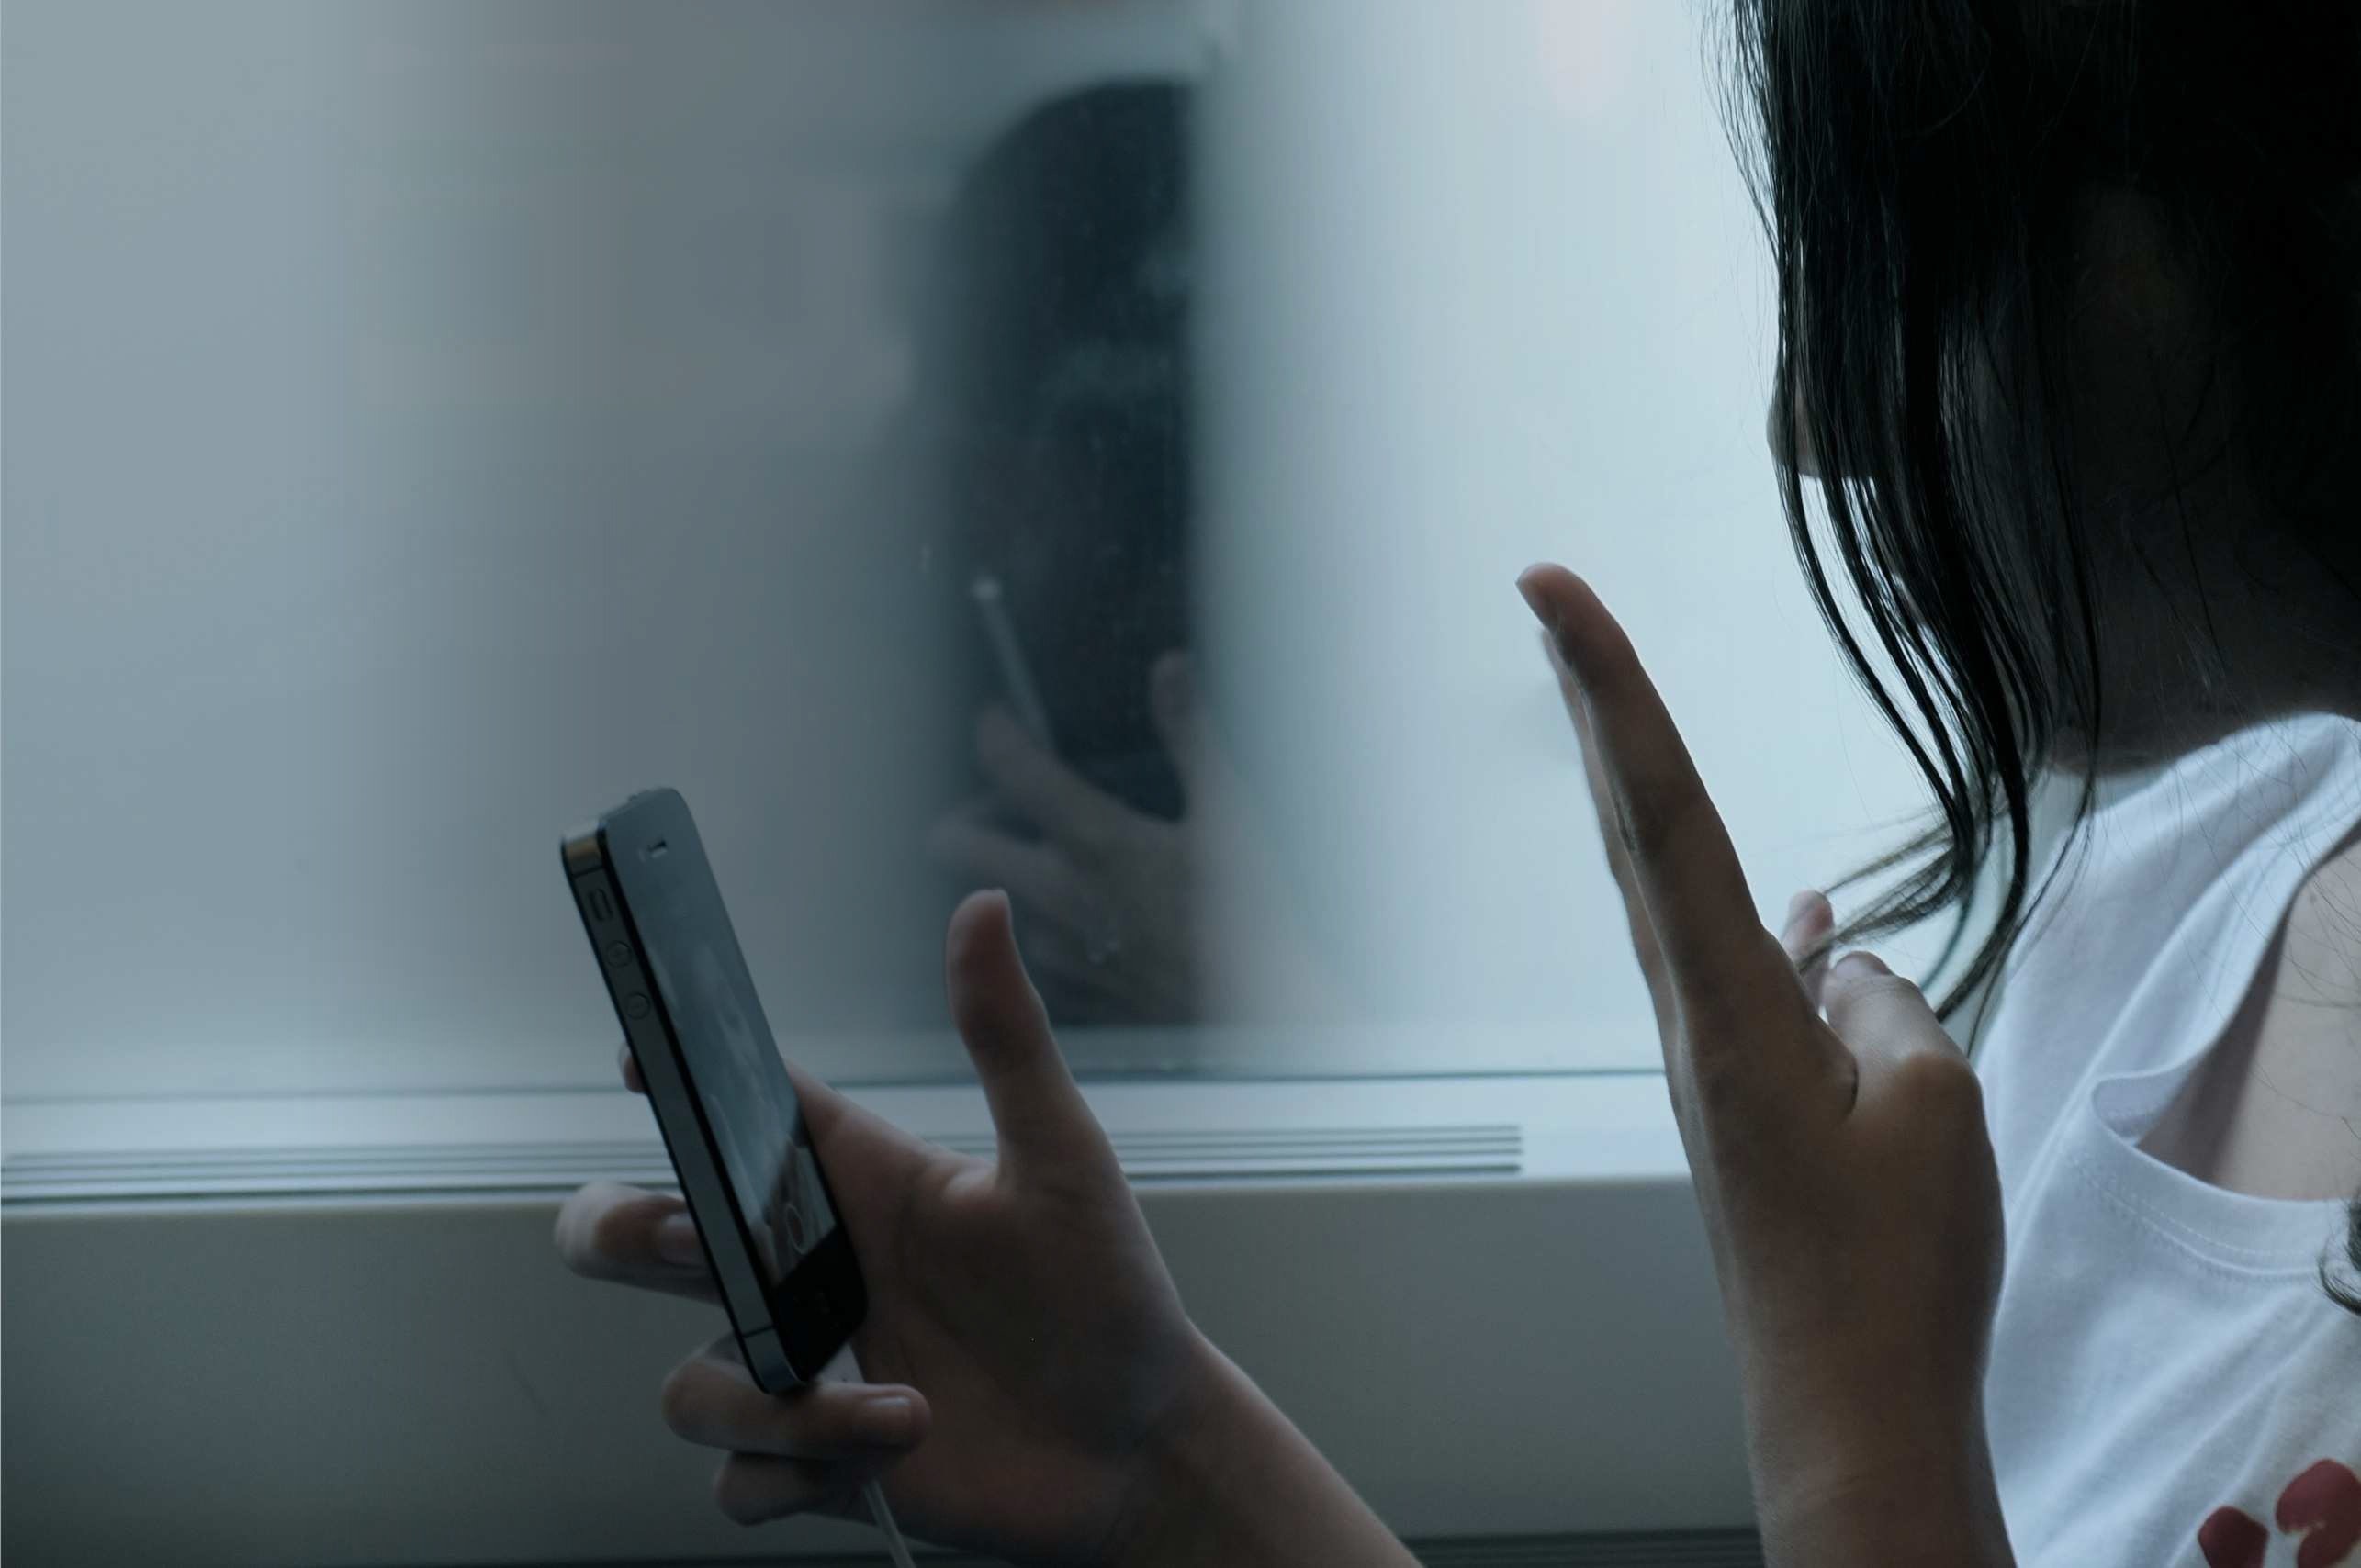
writing, hand, white, leg, finger, black, arm, human body, sense